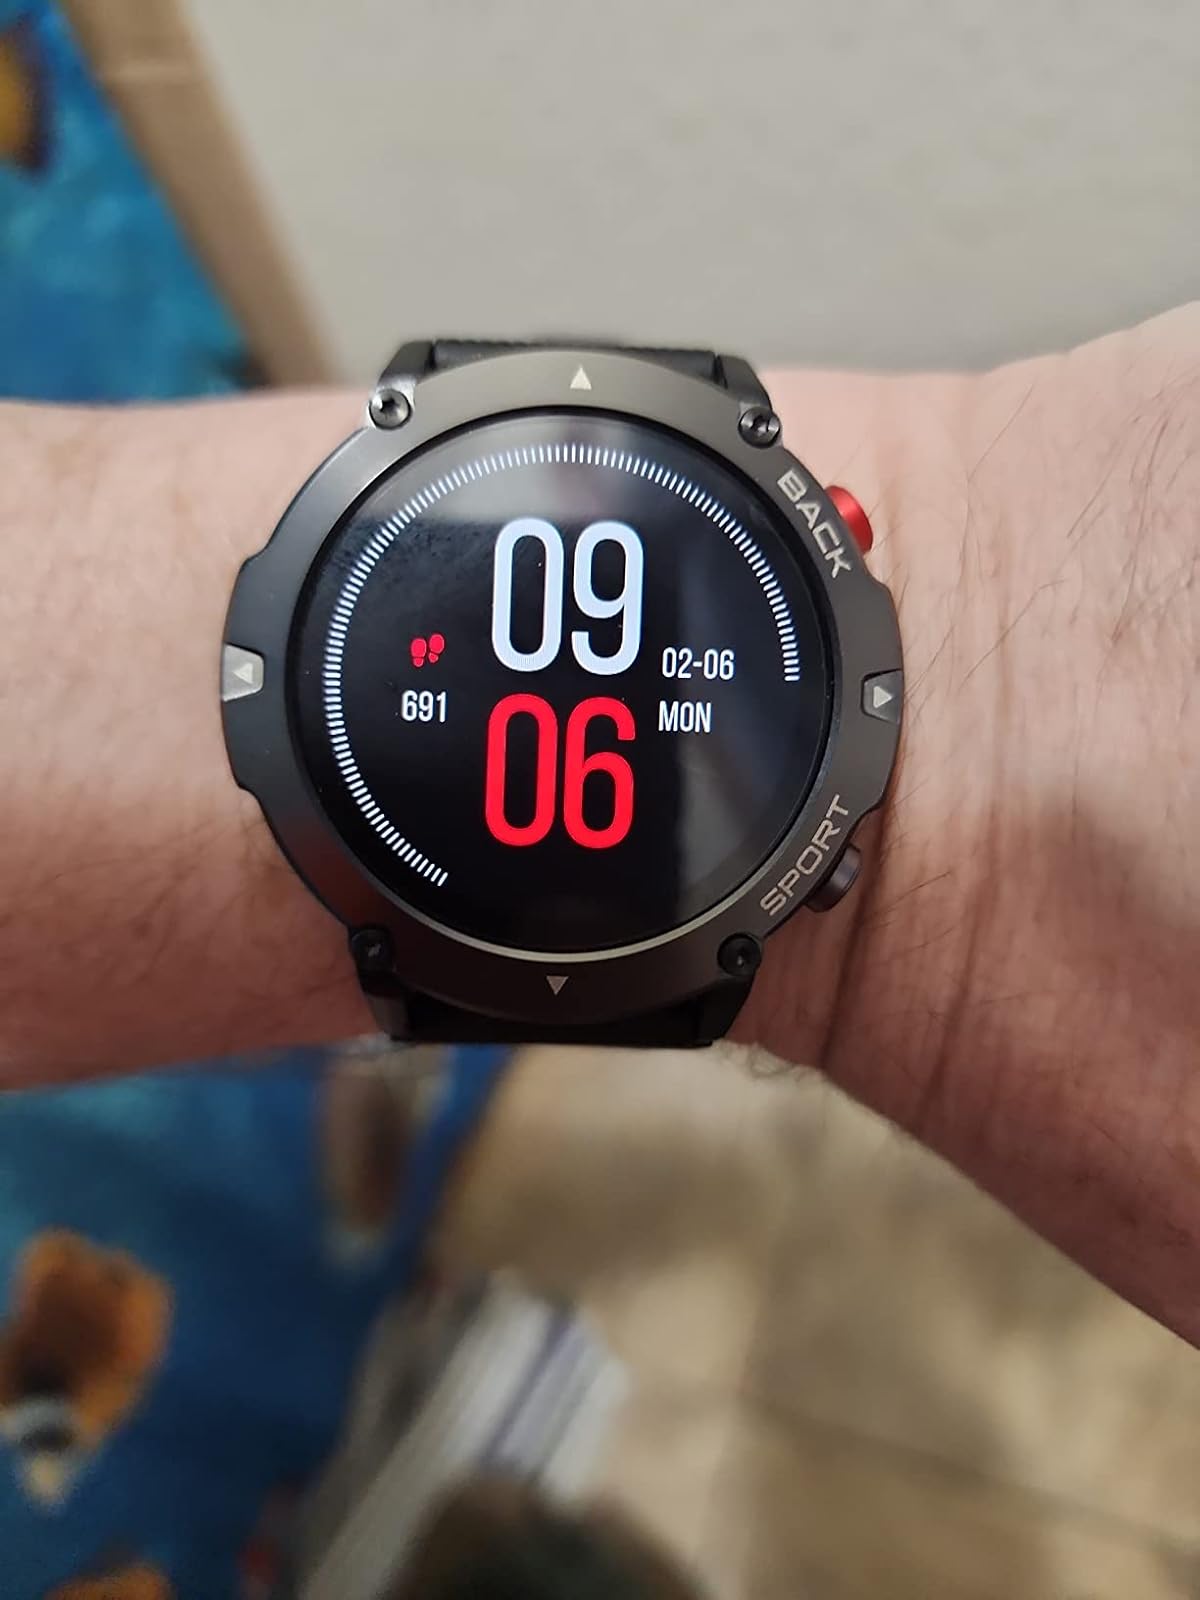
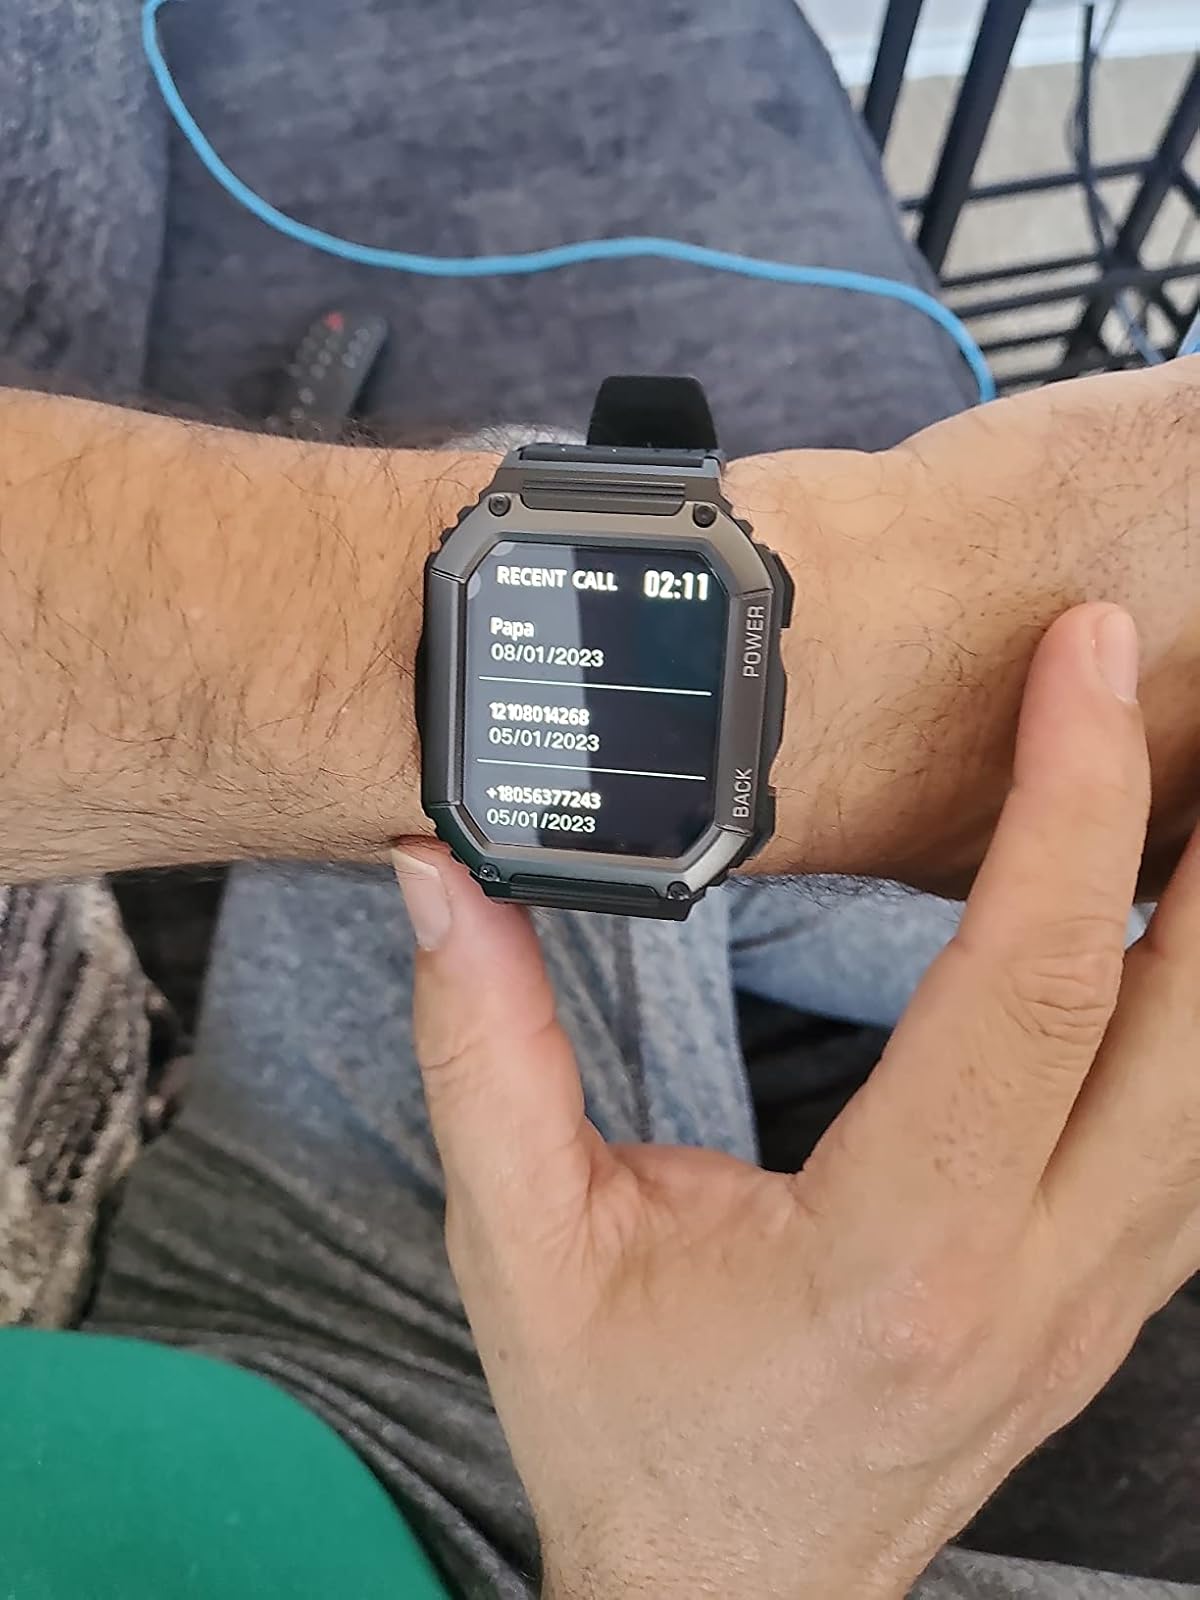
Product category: smartwatch
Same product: no